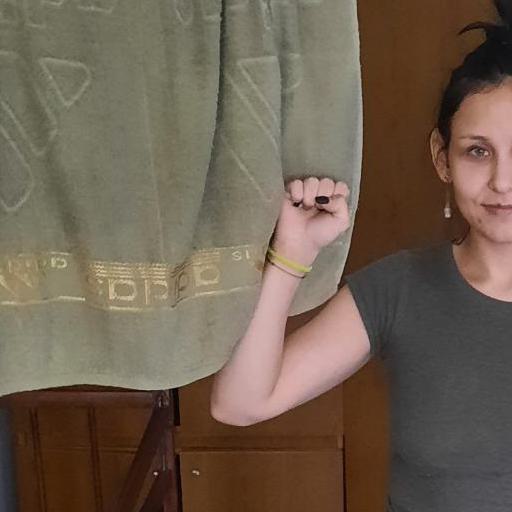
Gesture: fist